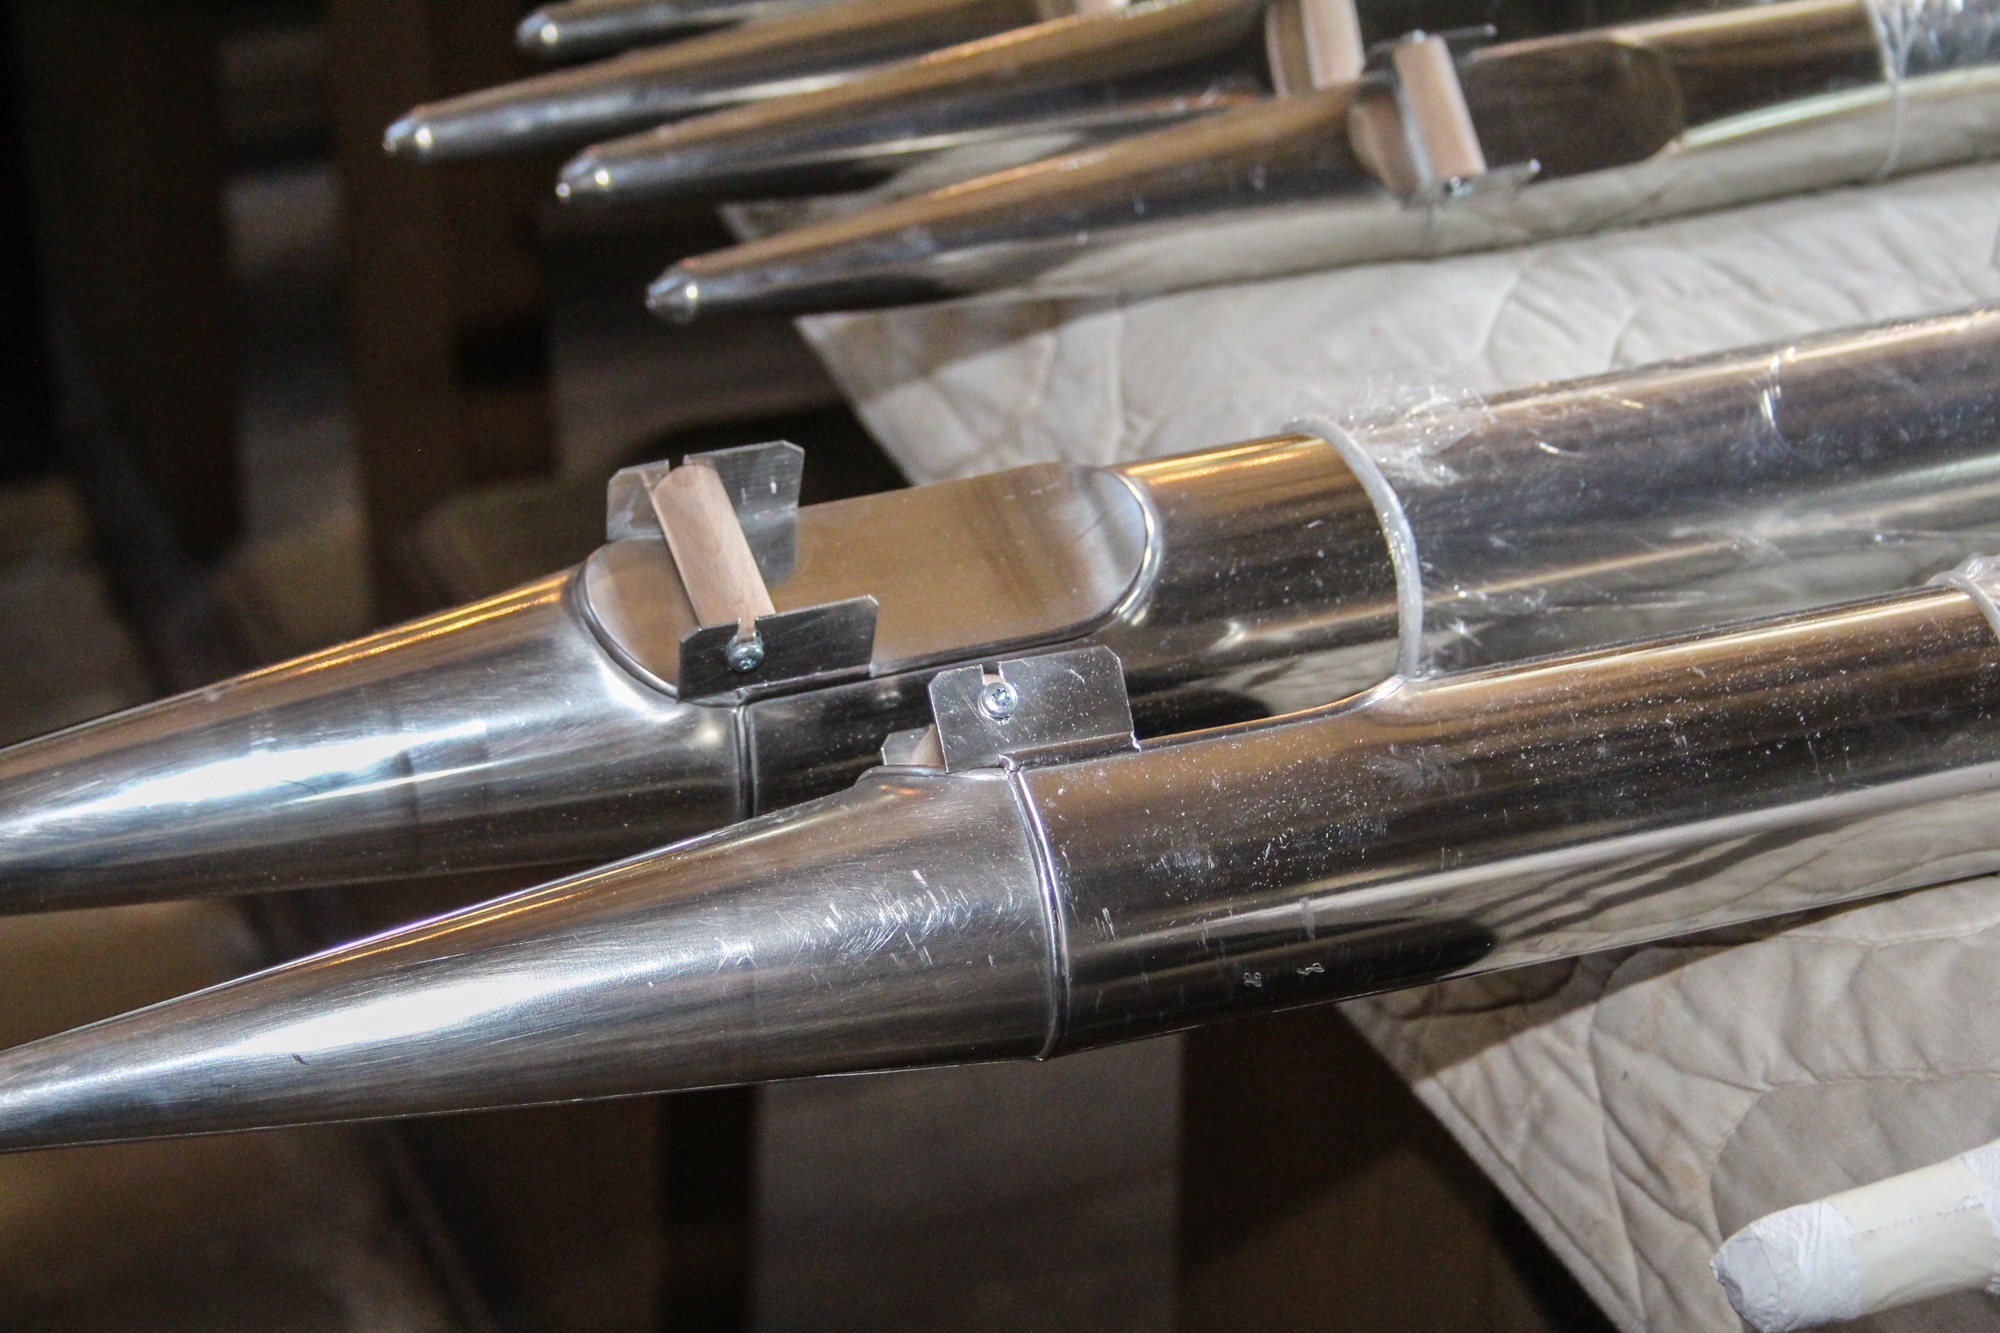
music, metal, church, weapon, gun, rifle, organ, shotgun, whistle, firearm, church organ, organ whistle, gun barrel, gun accessory